Lydia

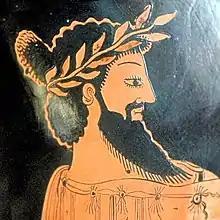
Portrait of Croesus, last king of Lydia, Attic red-figure amphora, painted ca. 500–490 BC.

Alyattes turned towards Phrygia in the east, where he extended Lydian rule eastwards to Phrygia. Alyattes continued his expansionist policy in the east, and of all the peoples to the west of the Halys River whom Herodotus claimed Alyattes's successor Croesus ruled over - the Lydians, Phrygians, Mysians, Mariandyni, Chalybes, Paphlagonians, Thyni and Bithyni Thracians, Carians, Ionians, Dorians, Aeolians, and Pamphylians - it is very likely that a number of these populations had already been conquered under Alyattes, and it is not impossible that the Lydians might have subjected Lycia, given that the Lycian coast would have been important for the Lydians because it was close to a trade route connecting the Aegean region, the Levant, and Cyprus.